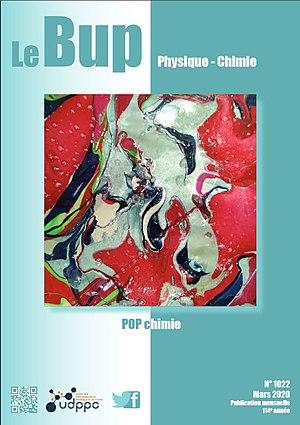
Couverture Bup n°1022 (mars 2020).tif
L'Union des professeurs de physique et de chimie est une association de spécialistes française créée en 1906 et sise à Paris. D'après ses statuts, les objectifs de l'association sont d'« étudier et d'améliorer les conditions de l’enseignement de la physique et de la chimie » ainsi que de « centraliser et de fournir à ses membres des renseignements d’ordre pédagogique et technique relatifs à cet enseignement ». Elle regroupe principalement des enseignants du second degré mais aussi des professeurs de l'enseignement post-baccalauréat.
Le Bulletin de l'union des physiciens est une revue scientifique mensuelle créée en 1907 et éditée par l'Union des professeurs de physique et de chimie, qui publie des articles sur l'enseignement des sciences chimiques et physiques.